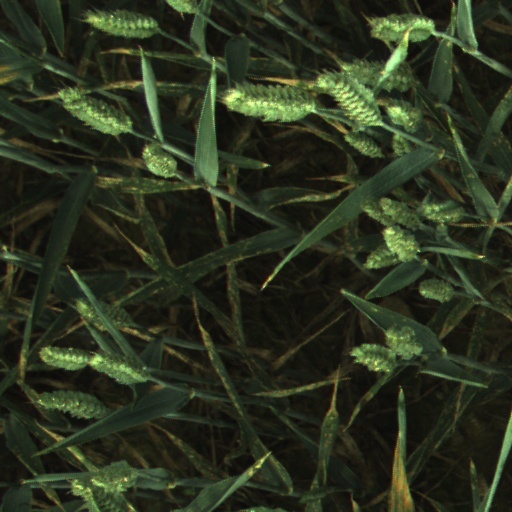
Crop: wheat